Bust of George Washington (Warsaw)

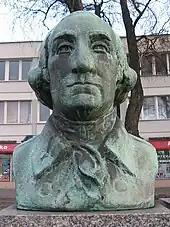
The bust of Washington, the main element of the monument, in 2006.

The monument consists of a bronze bust placed on a granite socle. Its total height is about 2 m (6.6 ft.). The bust portrays George Washington, the first president of the United States. Its design had been based on the depiction of Washington on the United States one-dollar bill.